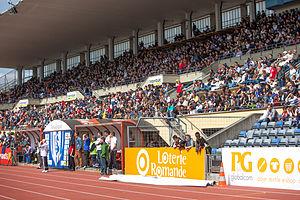
Lausanne Sport vs FC Sion - Avril 2014 - Tribune nord de la Pontaise
Le stade olympique de la Pontaise est un stade de 15 786 places situé à Lausanne et construit en 1952. C'est le siège du FC Lausanne-Sport jusqu'en novembre 2020 et du FC Stade Lausanne Ouchy à partir de septembre 2020. Il a accueilli cinq matchs de la Coupe du monde de football de 1954.
Le Football Club Lausanne-Sport est un club de football de la ville de Lausanne en Suisse. Fondé en 1896, tout d'abord sous le nom de Montriond-Football-Club.